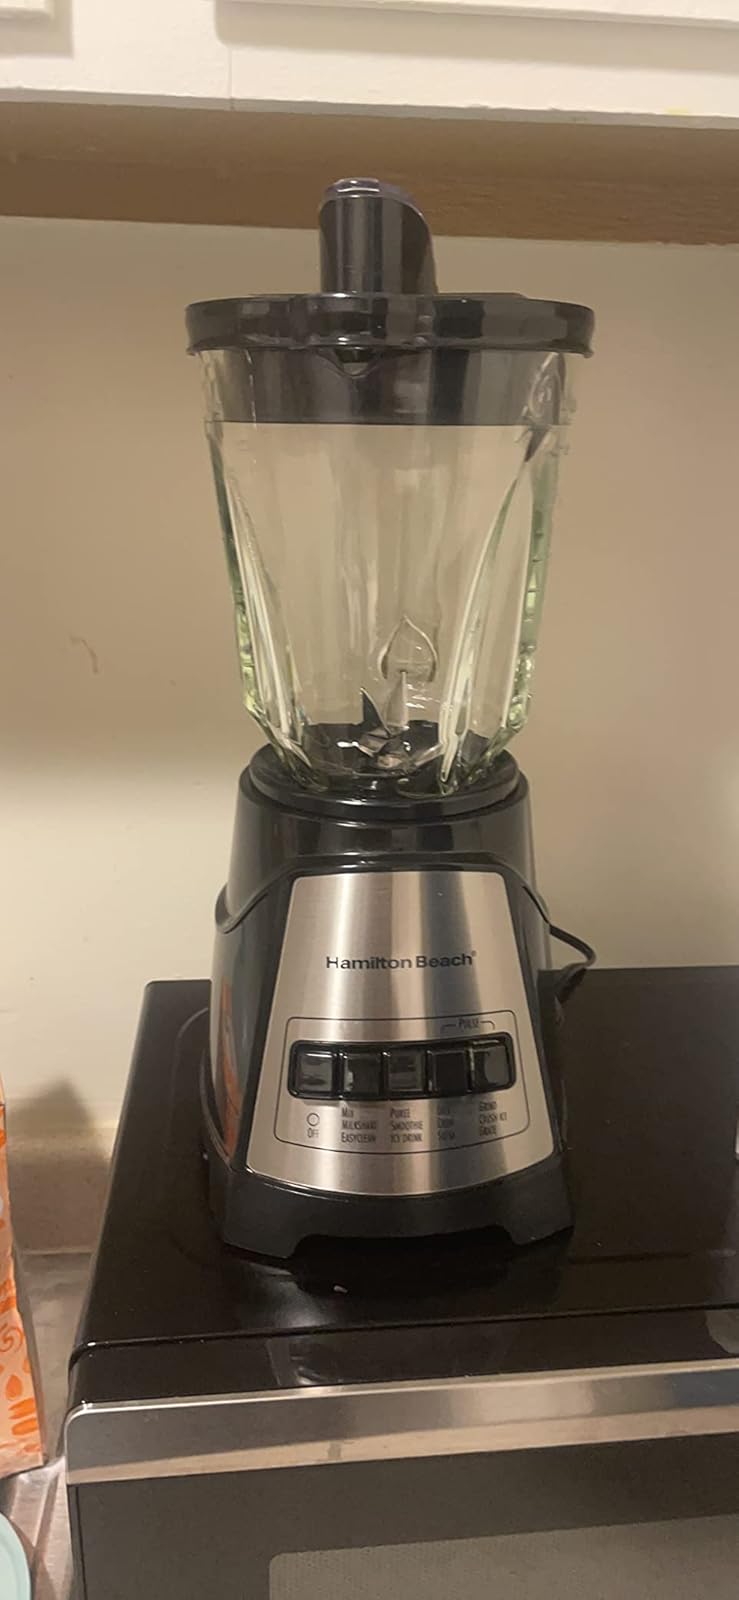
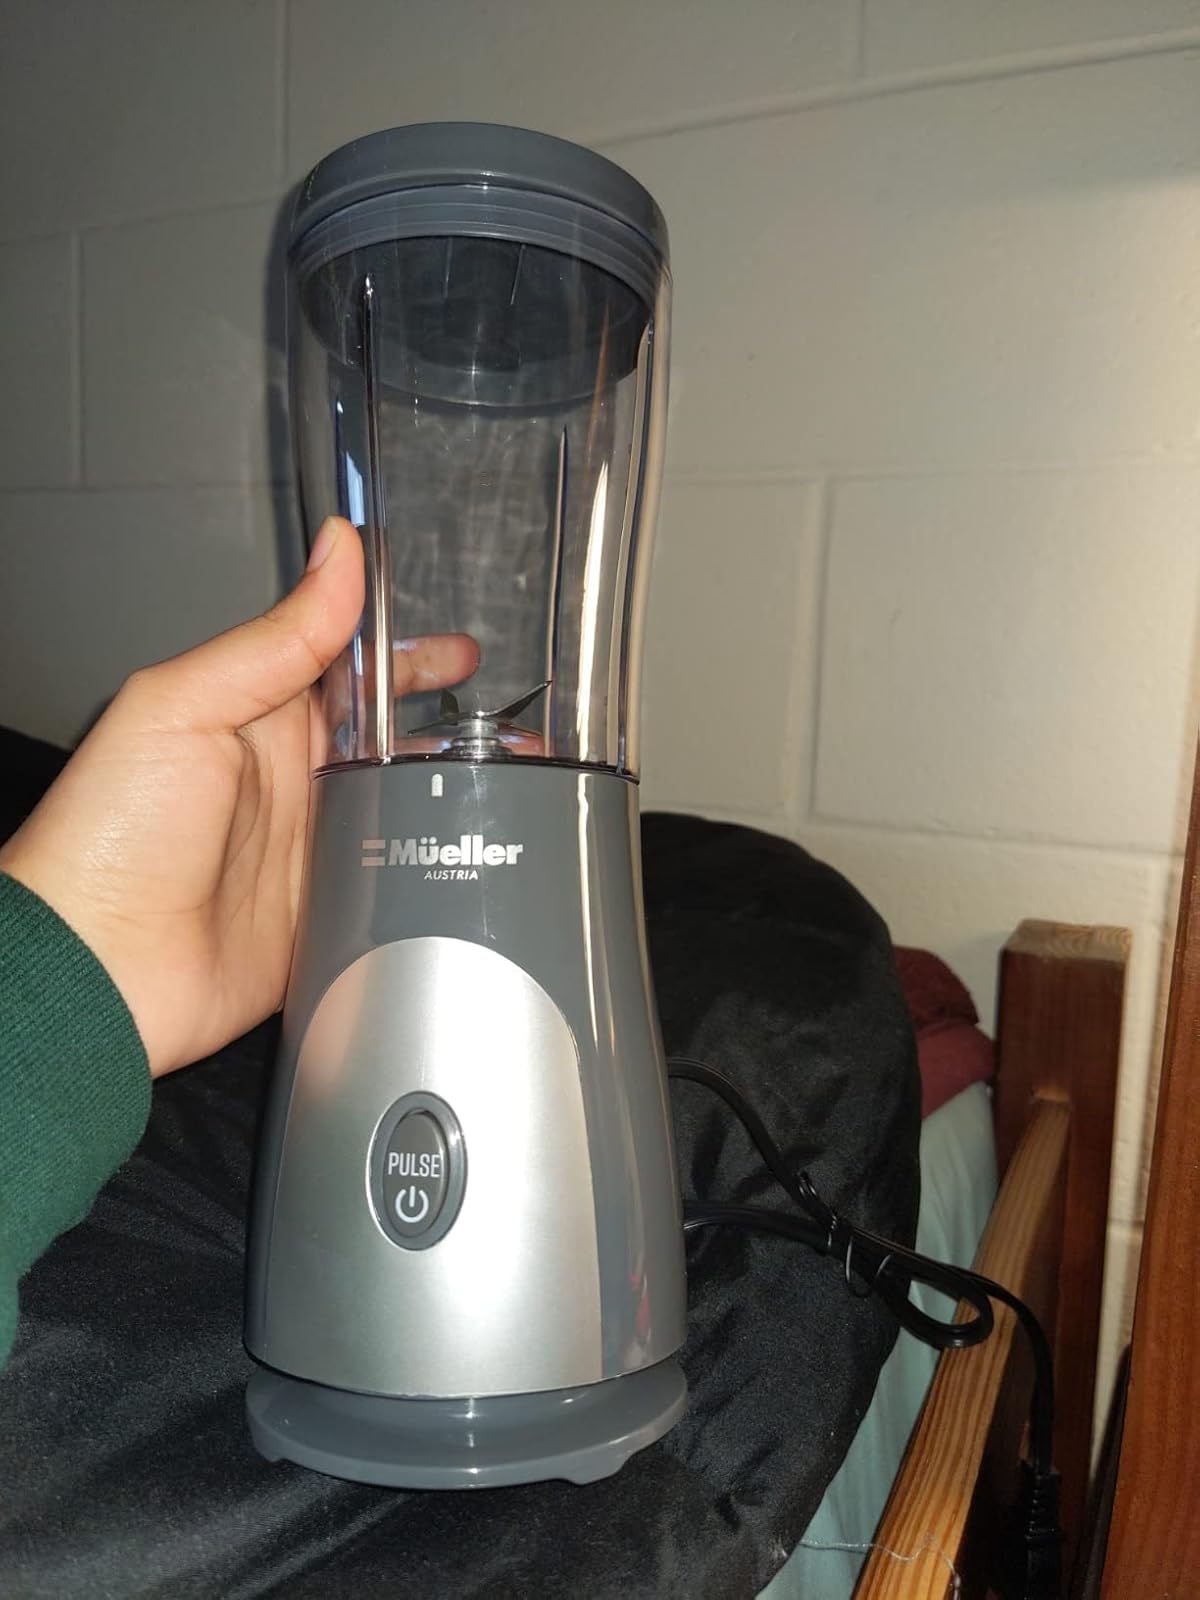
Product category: items_blender
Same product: no